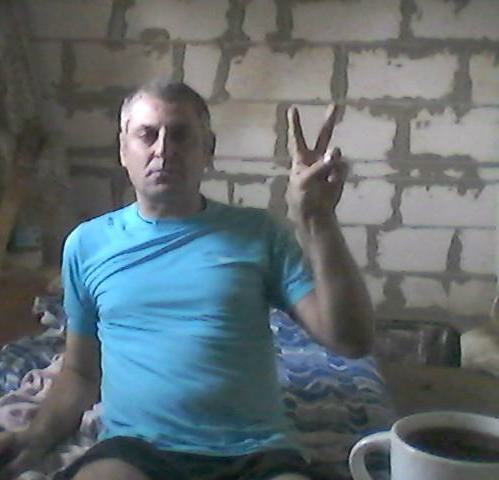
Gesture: peace